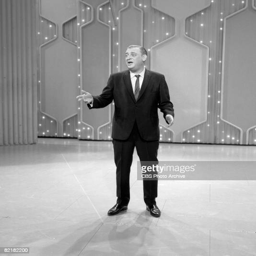
comedians as he performs on an episode